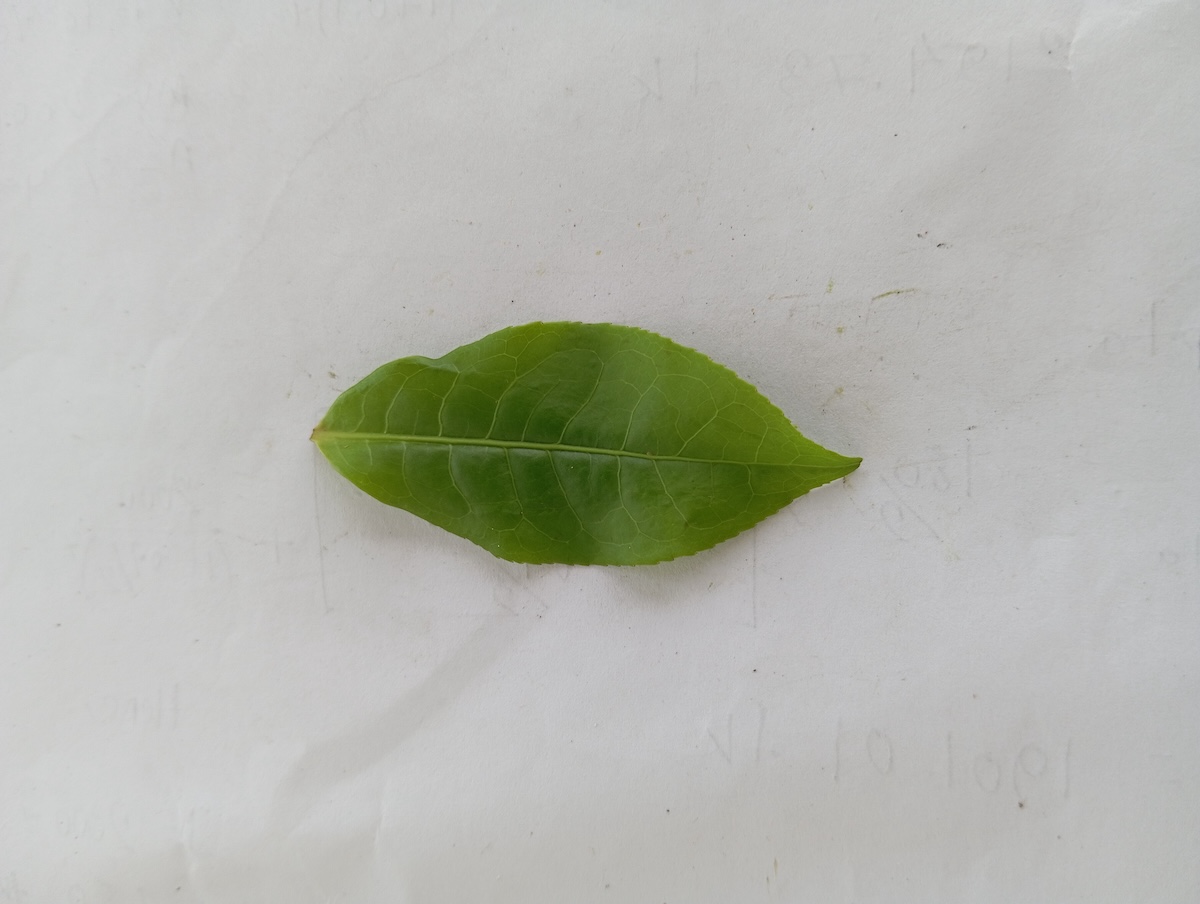
Label: Healthy leaf